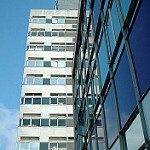
Scene: Outdoor